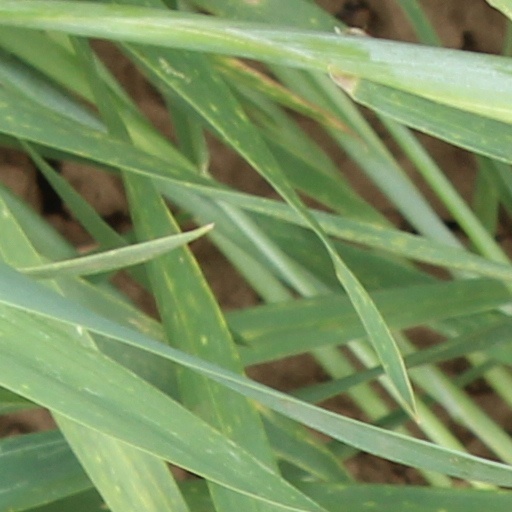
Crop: wheat